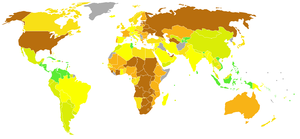
Le Happy Planet Index, ou indice de la planète heureuse, est un indicateur économique alternatif au Produit intérieur brut et à l'Indice de développement humain. Créé par un laboratoire d'idées britannique, la New Economics Foundation, le HPI est calculé à partir de quatre indicateurs : l’empreinte écologique, l’espérance de vie, le degré de bien-être des populations et l'indicateur d'inégalité des revenus. L'indicateur d'inégalité a été intégré au calcul dans la version du HPI de 2016, pour mieux refléter la répartition de l’espérance de vie et du bien être vécu au sein de la population de chaque pays.